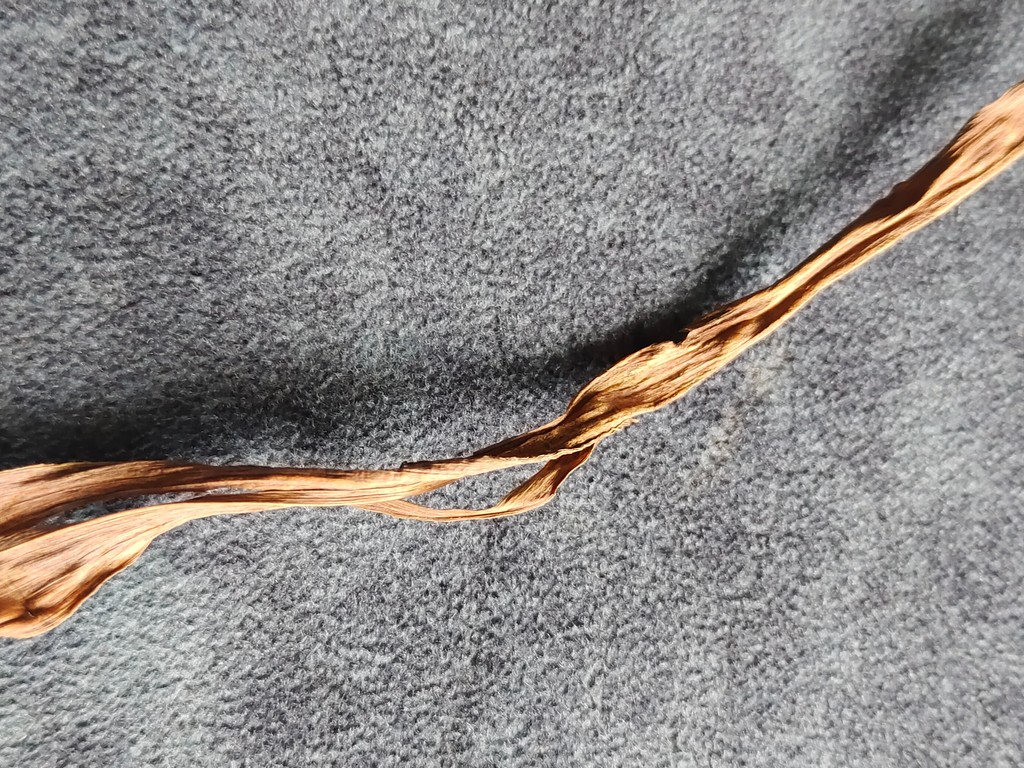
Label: Dried